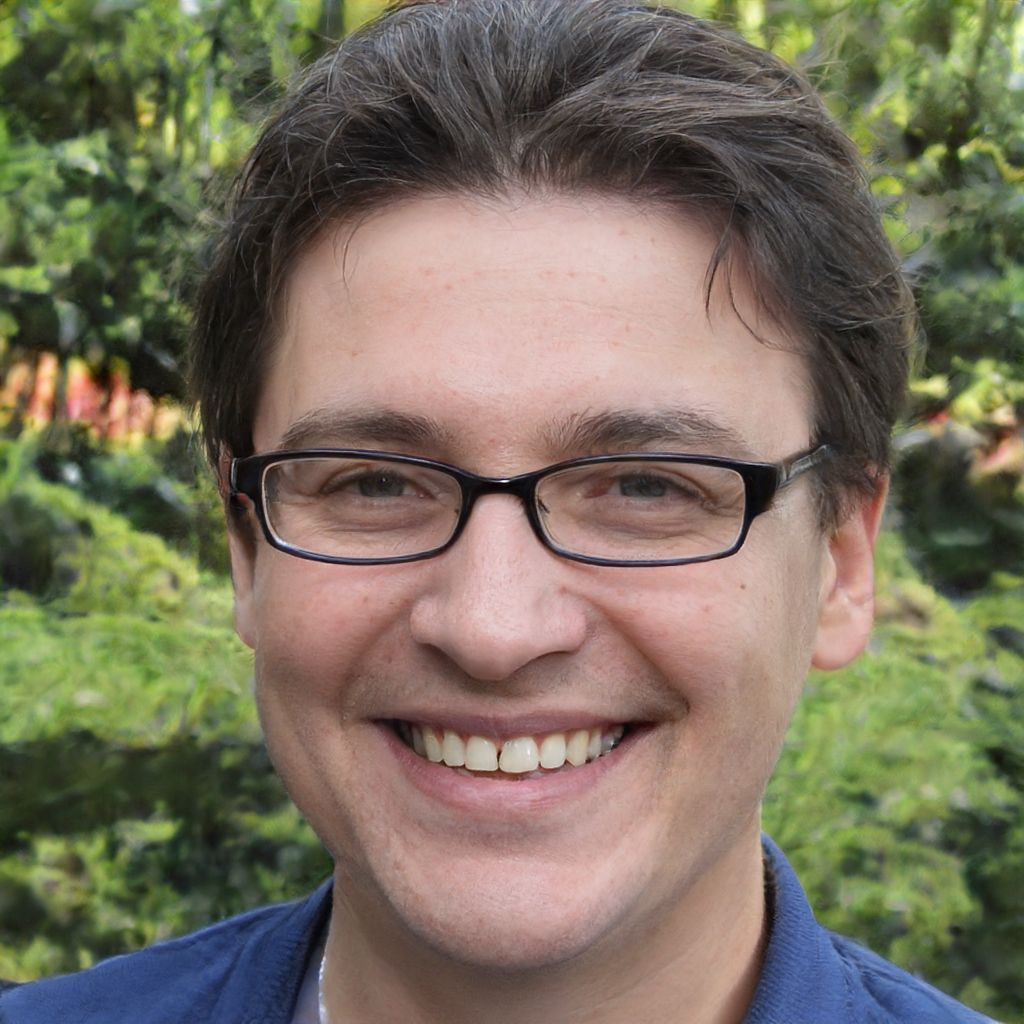
Gender: Male